Kathleen Sharkey

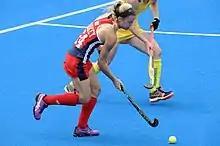
Sharkey in 2016

Kathleen Sharkey (born April 30, 1990) is an American field hockey player. In 2016, she was named to the United States women's national field hockey team for the Summer Olympics in Rio de Janeiro.